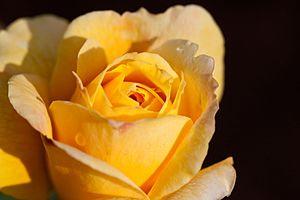
Le prix All-America Rose Selections est un prix annuel qui a été décerné de 1940 à 2013 aux États-Unis dans le domaine de la culture de la rose pour la variété la plus exceptionnelle. Ce prix était considéré dans ce domaine comme le plus prestigieux des États-Unis. Il a cessé en 2013 pour être remplacé par les American Garden Rose Selections.